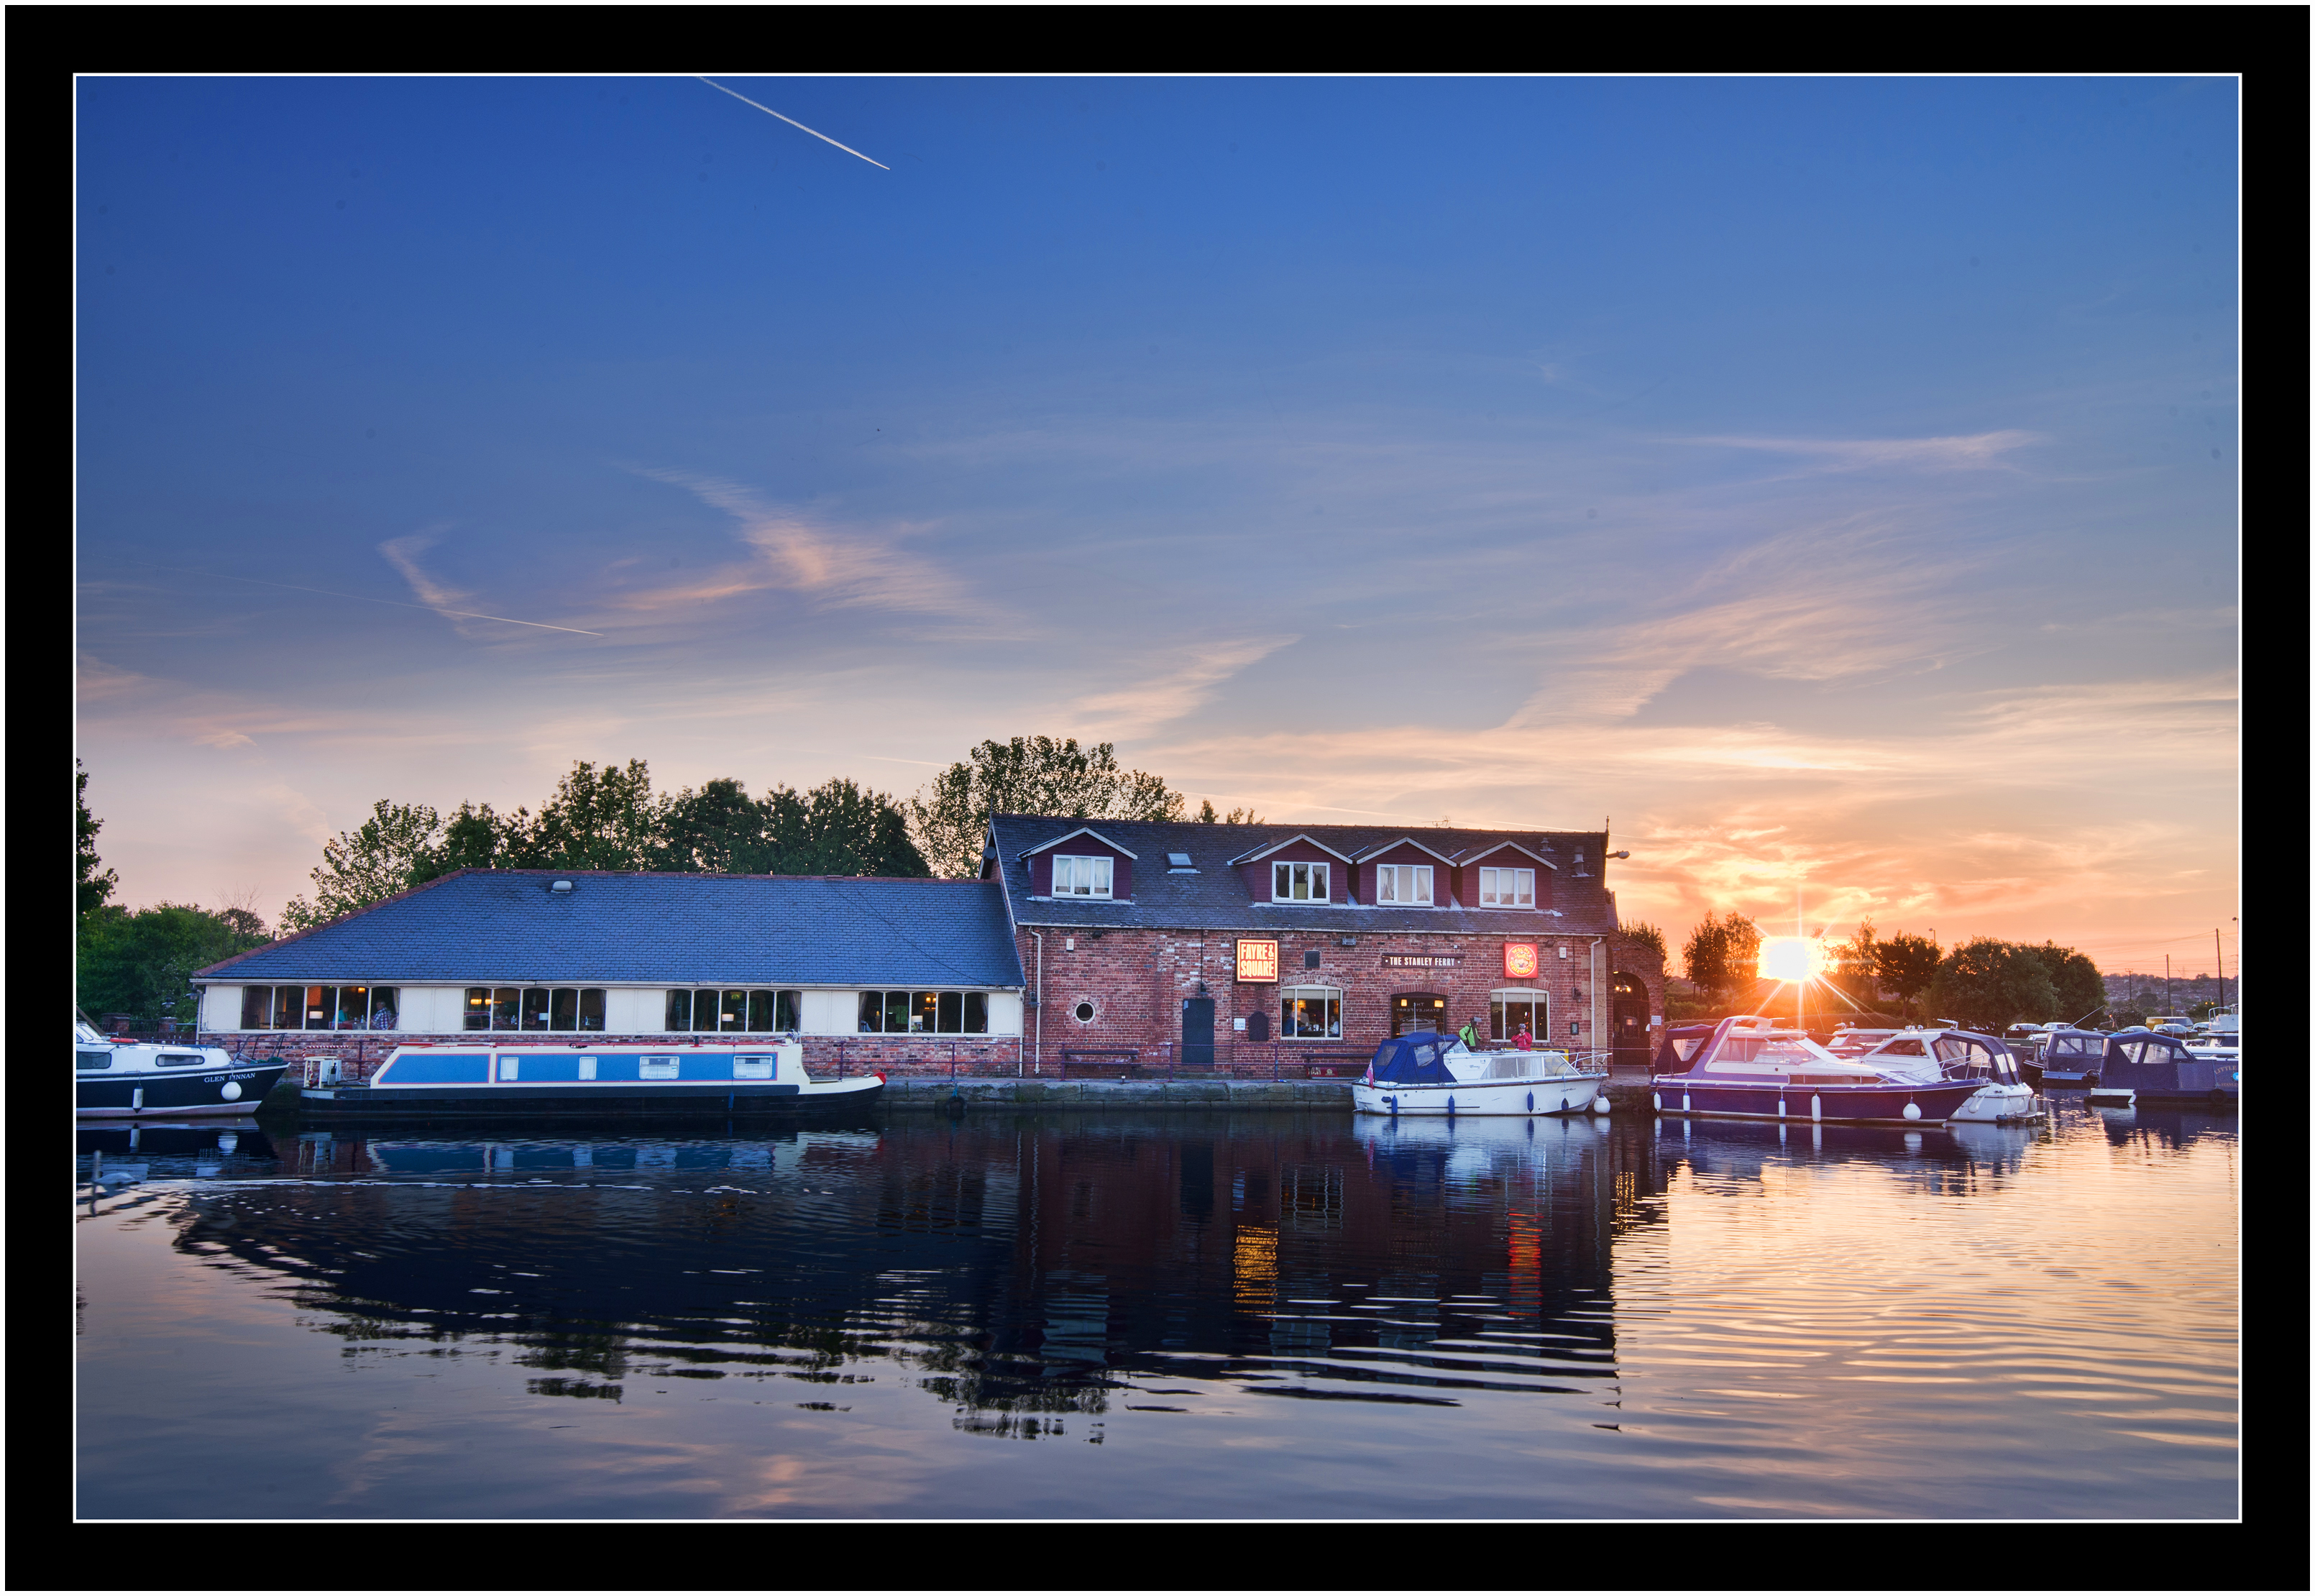
water, horizon, dock, sky, sun, sunset, skyline, night, morning, river, canal, cityscape, panorama, summer, dusk, evening, orange, reflection, calm, bay, marina, waterway, beer, yorkshire, boats, reflections, late, inn, pleasure, pub, stanley, wakfefield